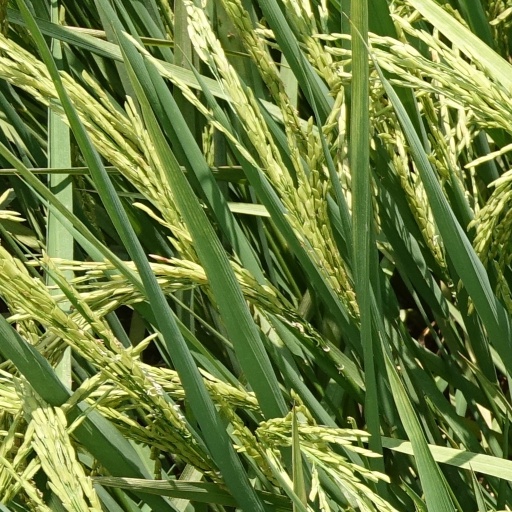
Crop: rice